Dimitrios Meletopoulos

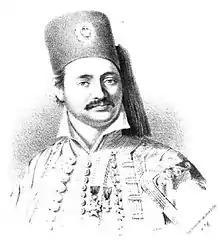
A portrait of Dimitrios Meletopoulos

Dimitrios Meletopoulos (Aigio, 1796 – Athens, 1858) was a Greek revolutionary leader of the Greek War of Independence and later a politician.